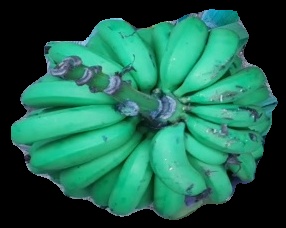
Variety: pachbale
Grade: grade2